Saint Louis Billikens men's basketball

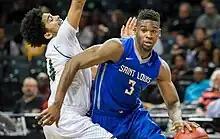
A Billikens men's basketball player dribbles the ball during the 2016 Atlantic 10 men's basketball tournament

Jim Crews was promoted to head coach after serving on an interim basis following the health concerns and eventual death of Majerus. He was on Majerus' staff since 2011. After leading the Billikens to a school-record 28 wins, Crews was formally named SLU's 25th head coach on April 12, 2013. He was fired after the 2016 Atlantic 10 tournament resulted in the elimination of the Billikens and marked the end of two 11–21 Billikens seasons. Crews was paid a $1.86 million buyout in 2016-17, according to tax forms.